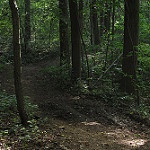
Label: forest